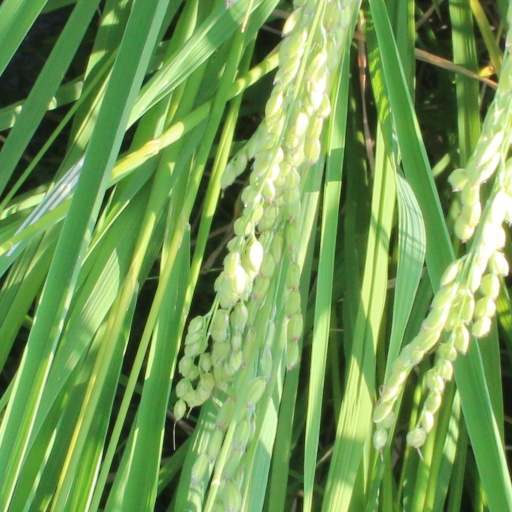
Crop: rice